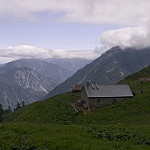
Label: mountain